List of Hot Country Songs number ones of 2007

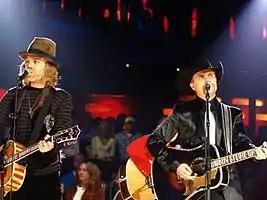
Big & Rich topped the chart for the first time in 2007.

Hot Country Songs is a chart that ranks the top-performing country music songs in the United States, published by "Billboard" magazine. In 2007, 25 different songs topped the chart in 52 issues of the magazine, based on weekly airplay data from country music radio stations compiled by Nielsen Broadcast Data Systems.